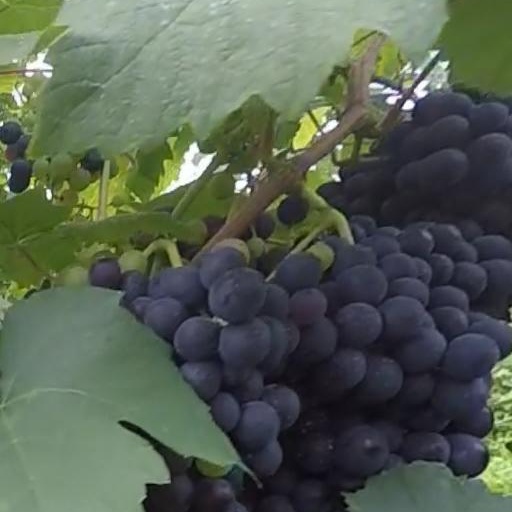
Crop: grape